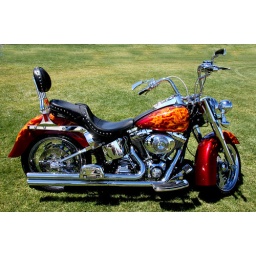
Taken at local bike day in indio Ca.This bikes paint was super hot.